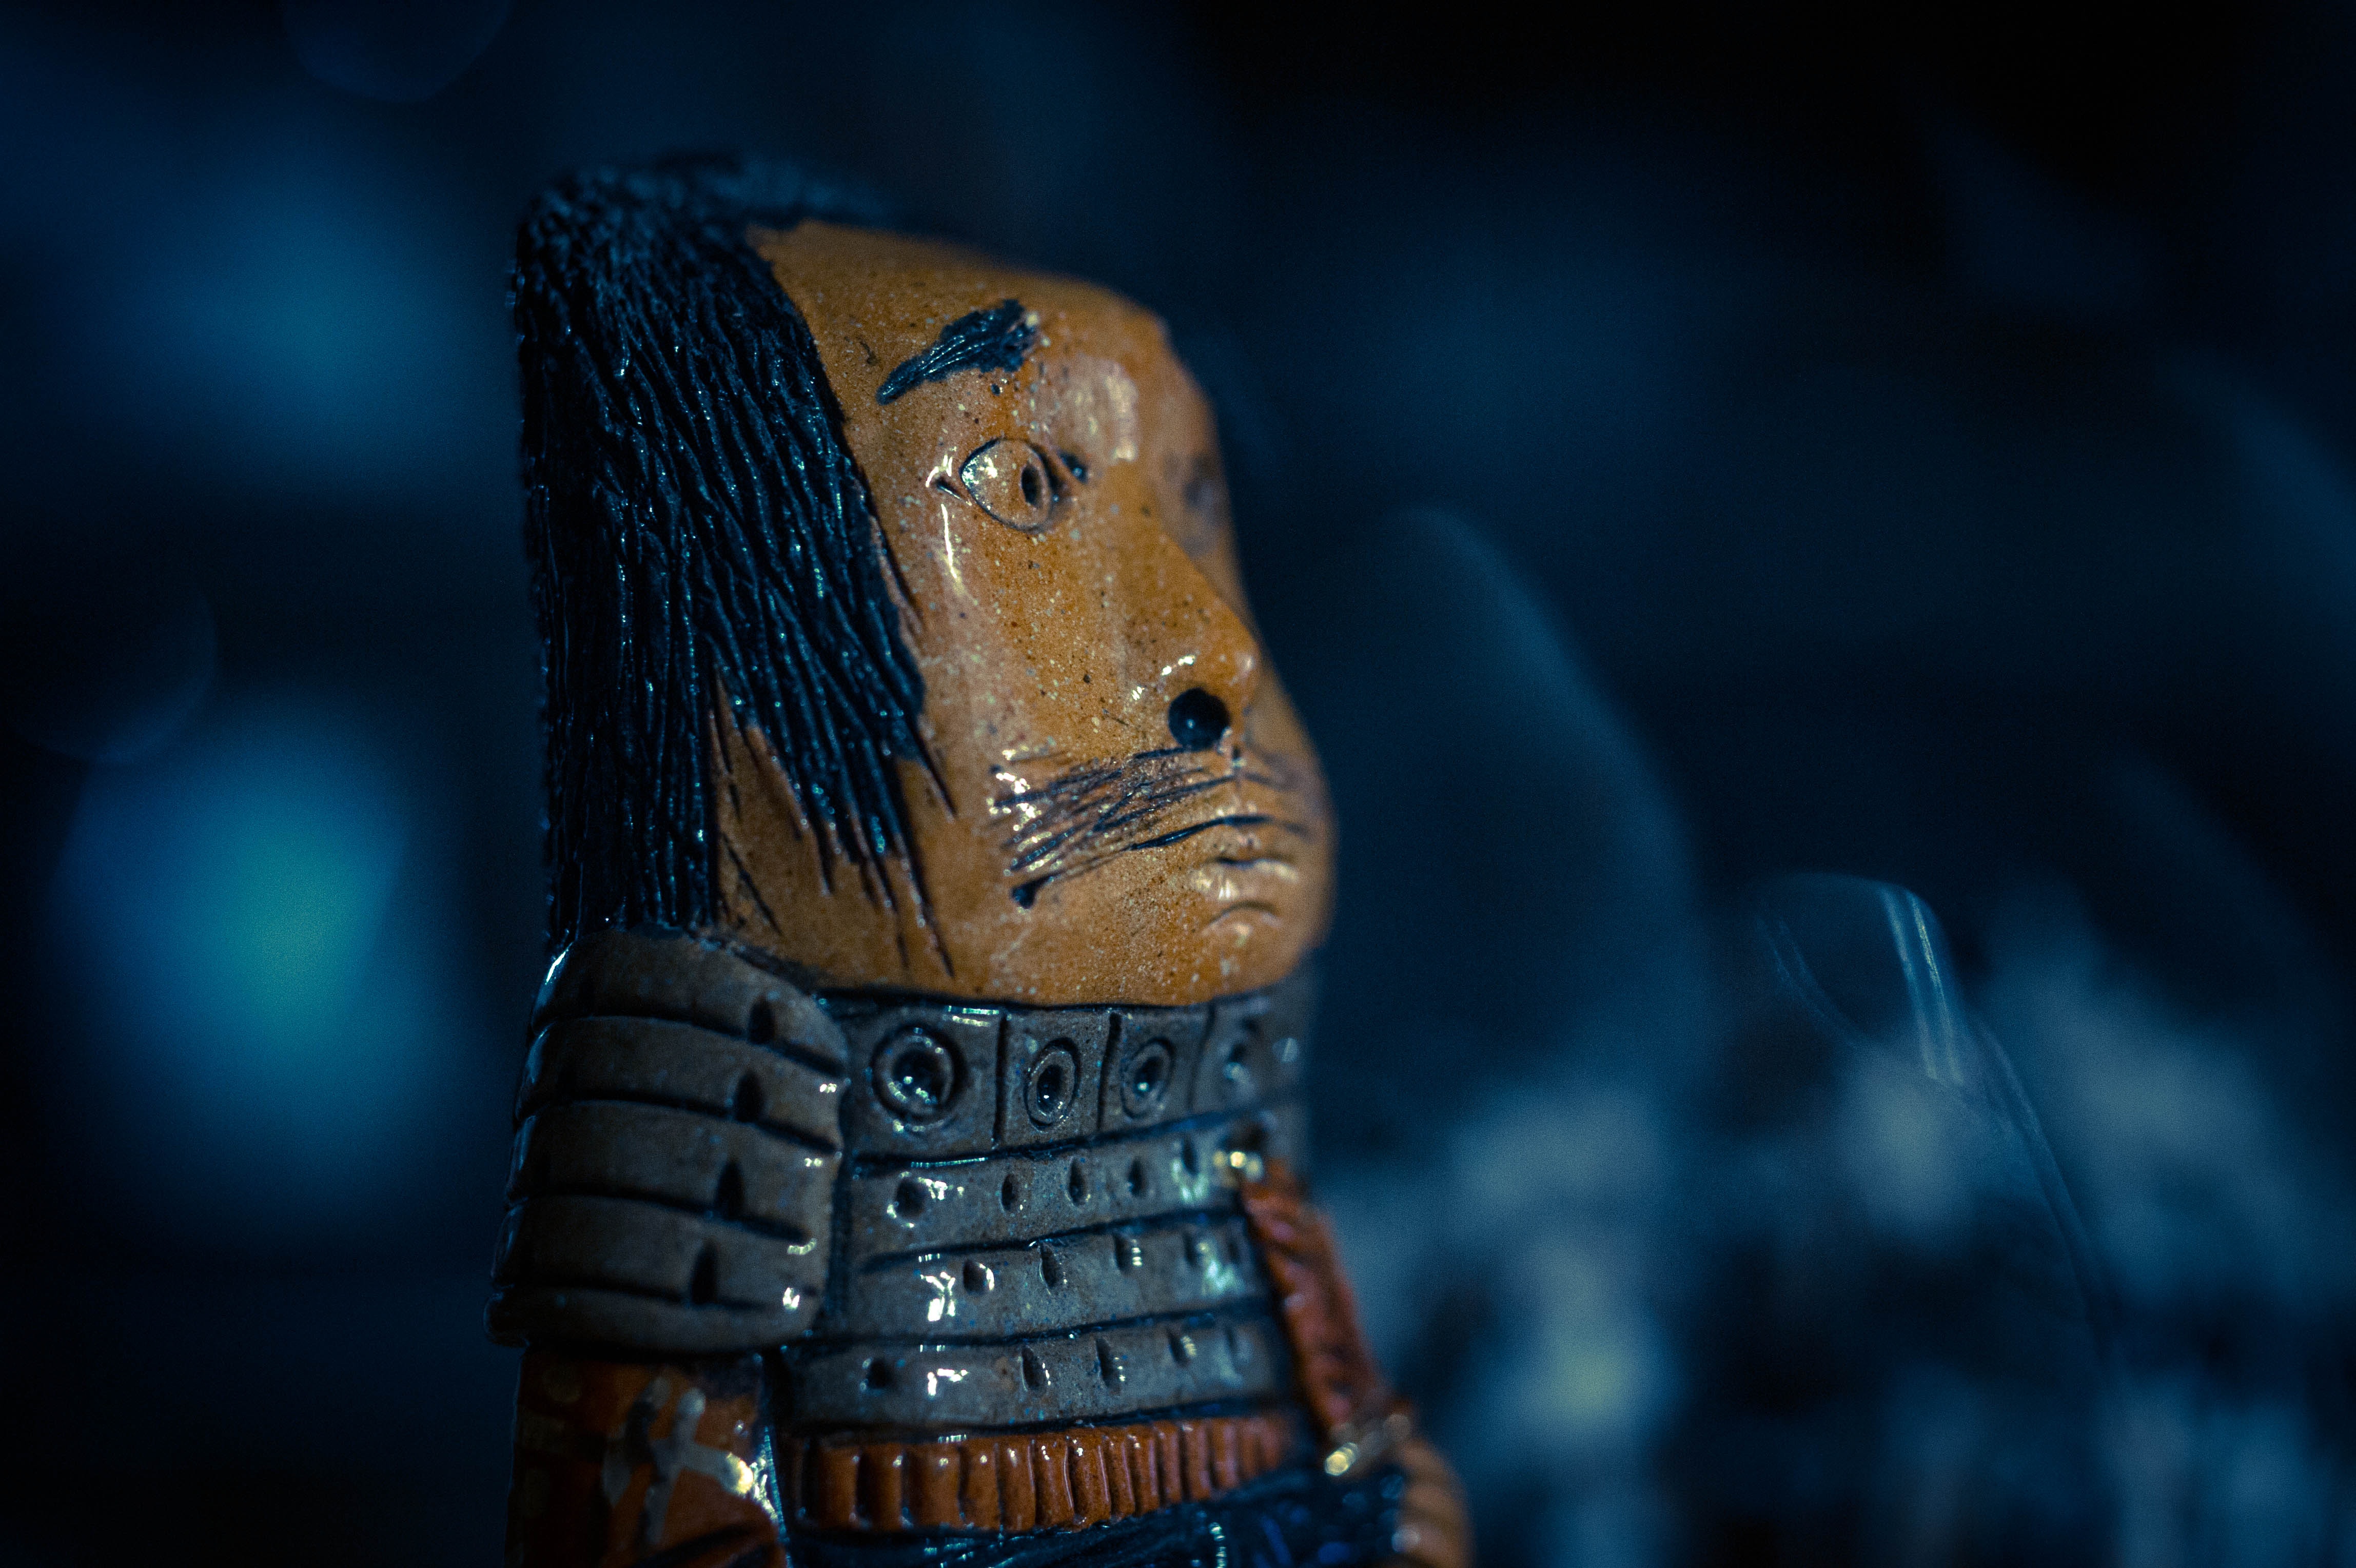
action figure, wood, artifact, sculpture, fictional character, art